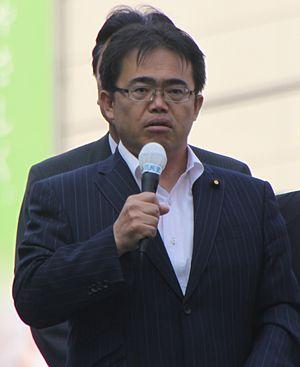
Cette page dresse la liste des 47 gouverneurs actuels des préfectures du Japon actuellement en fonction.